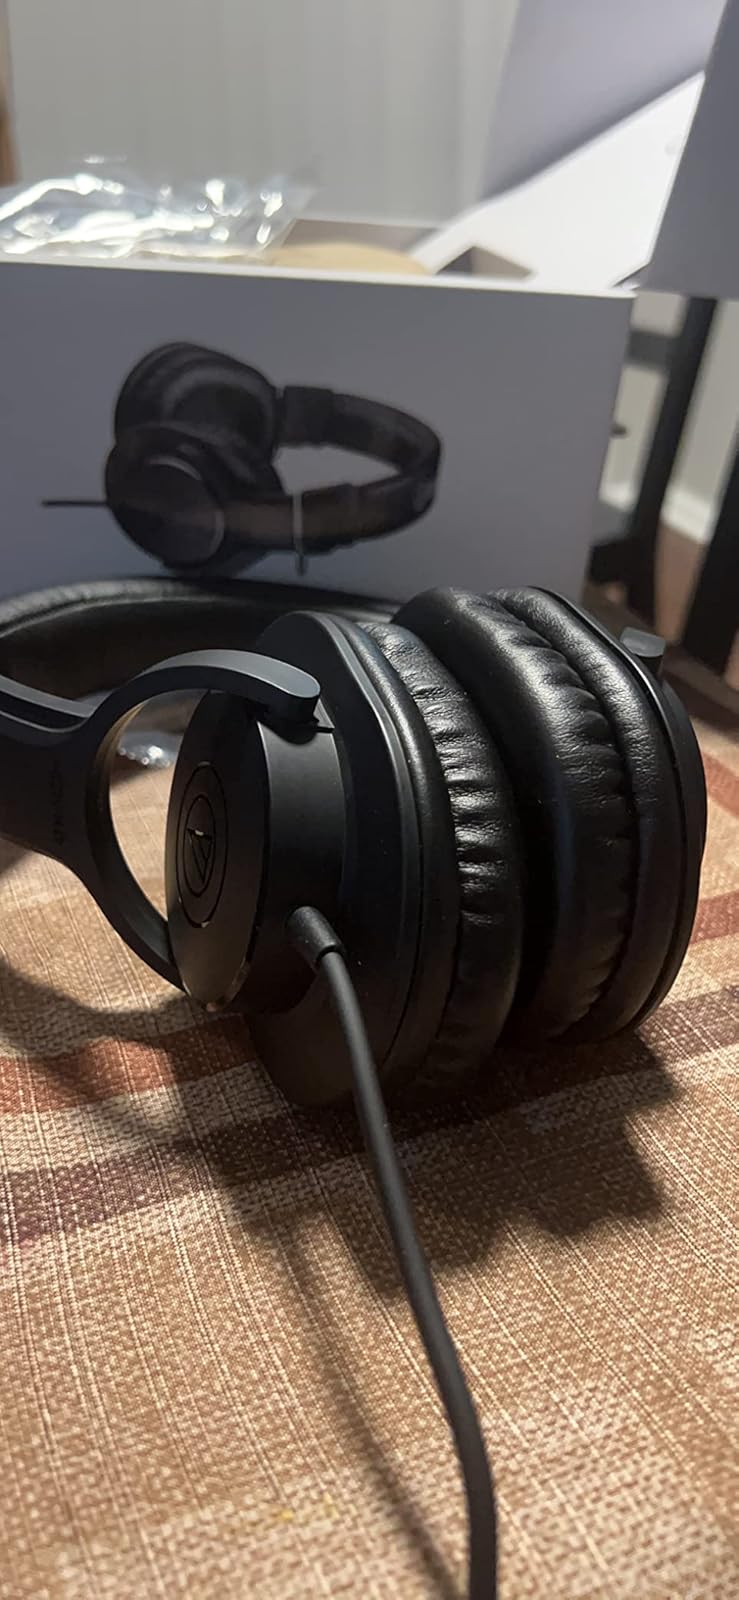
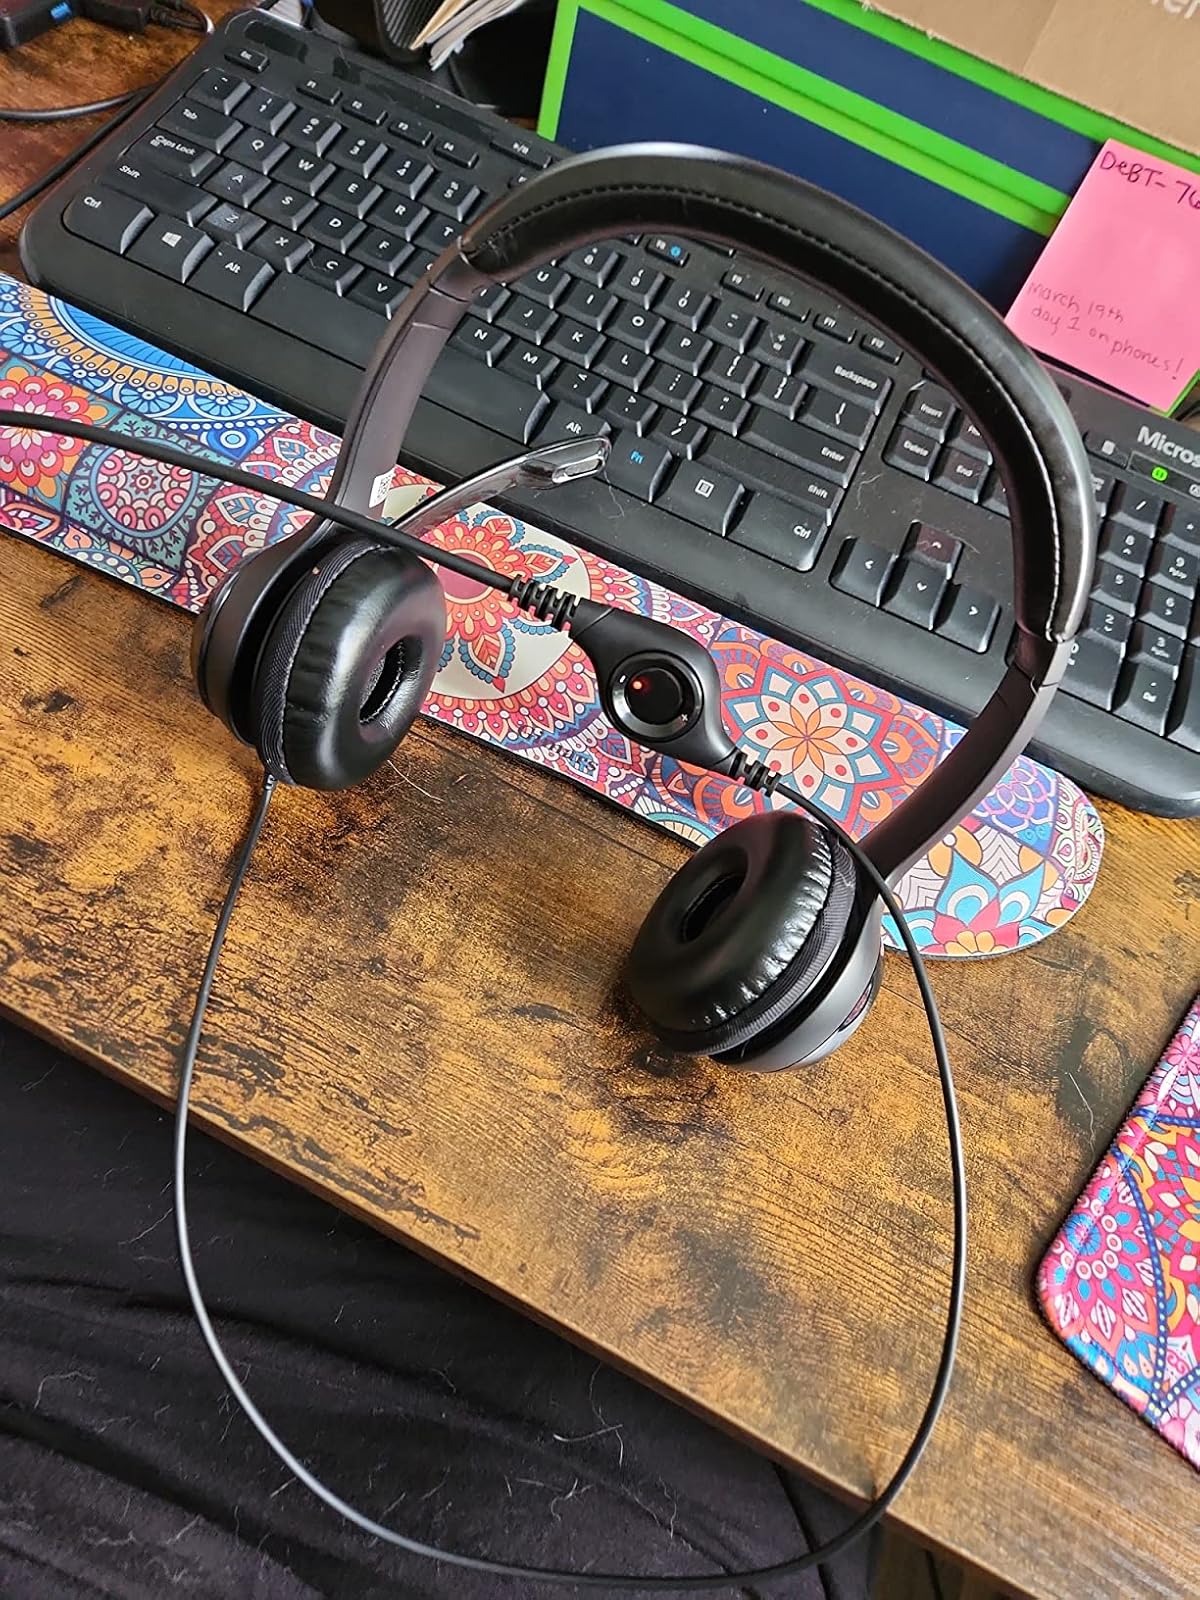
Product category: headphones
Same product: no